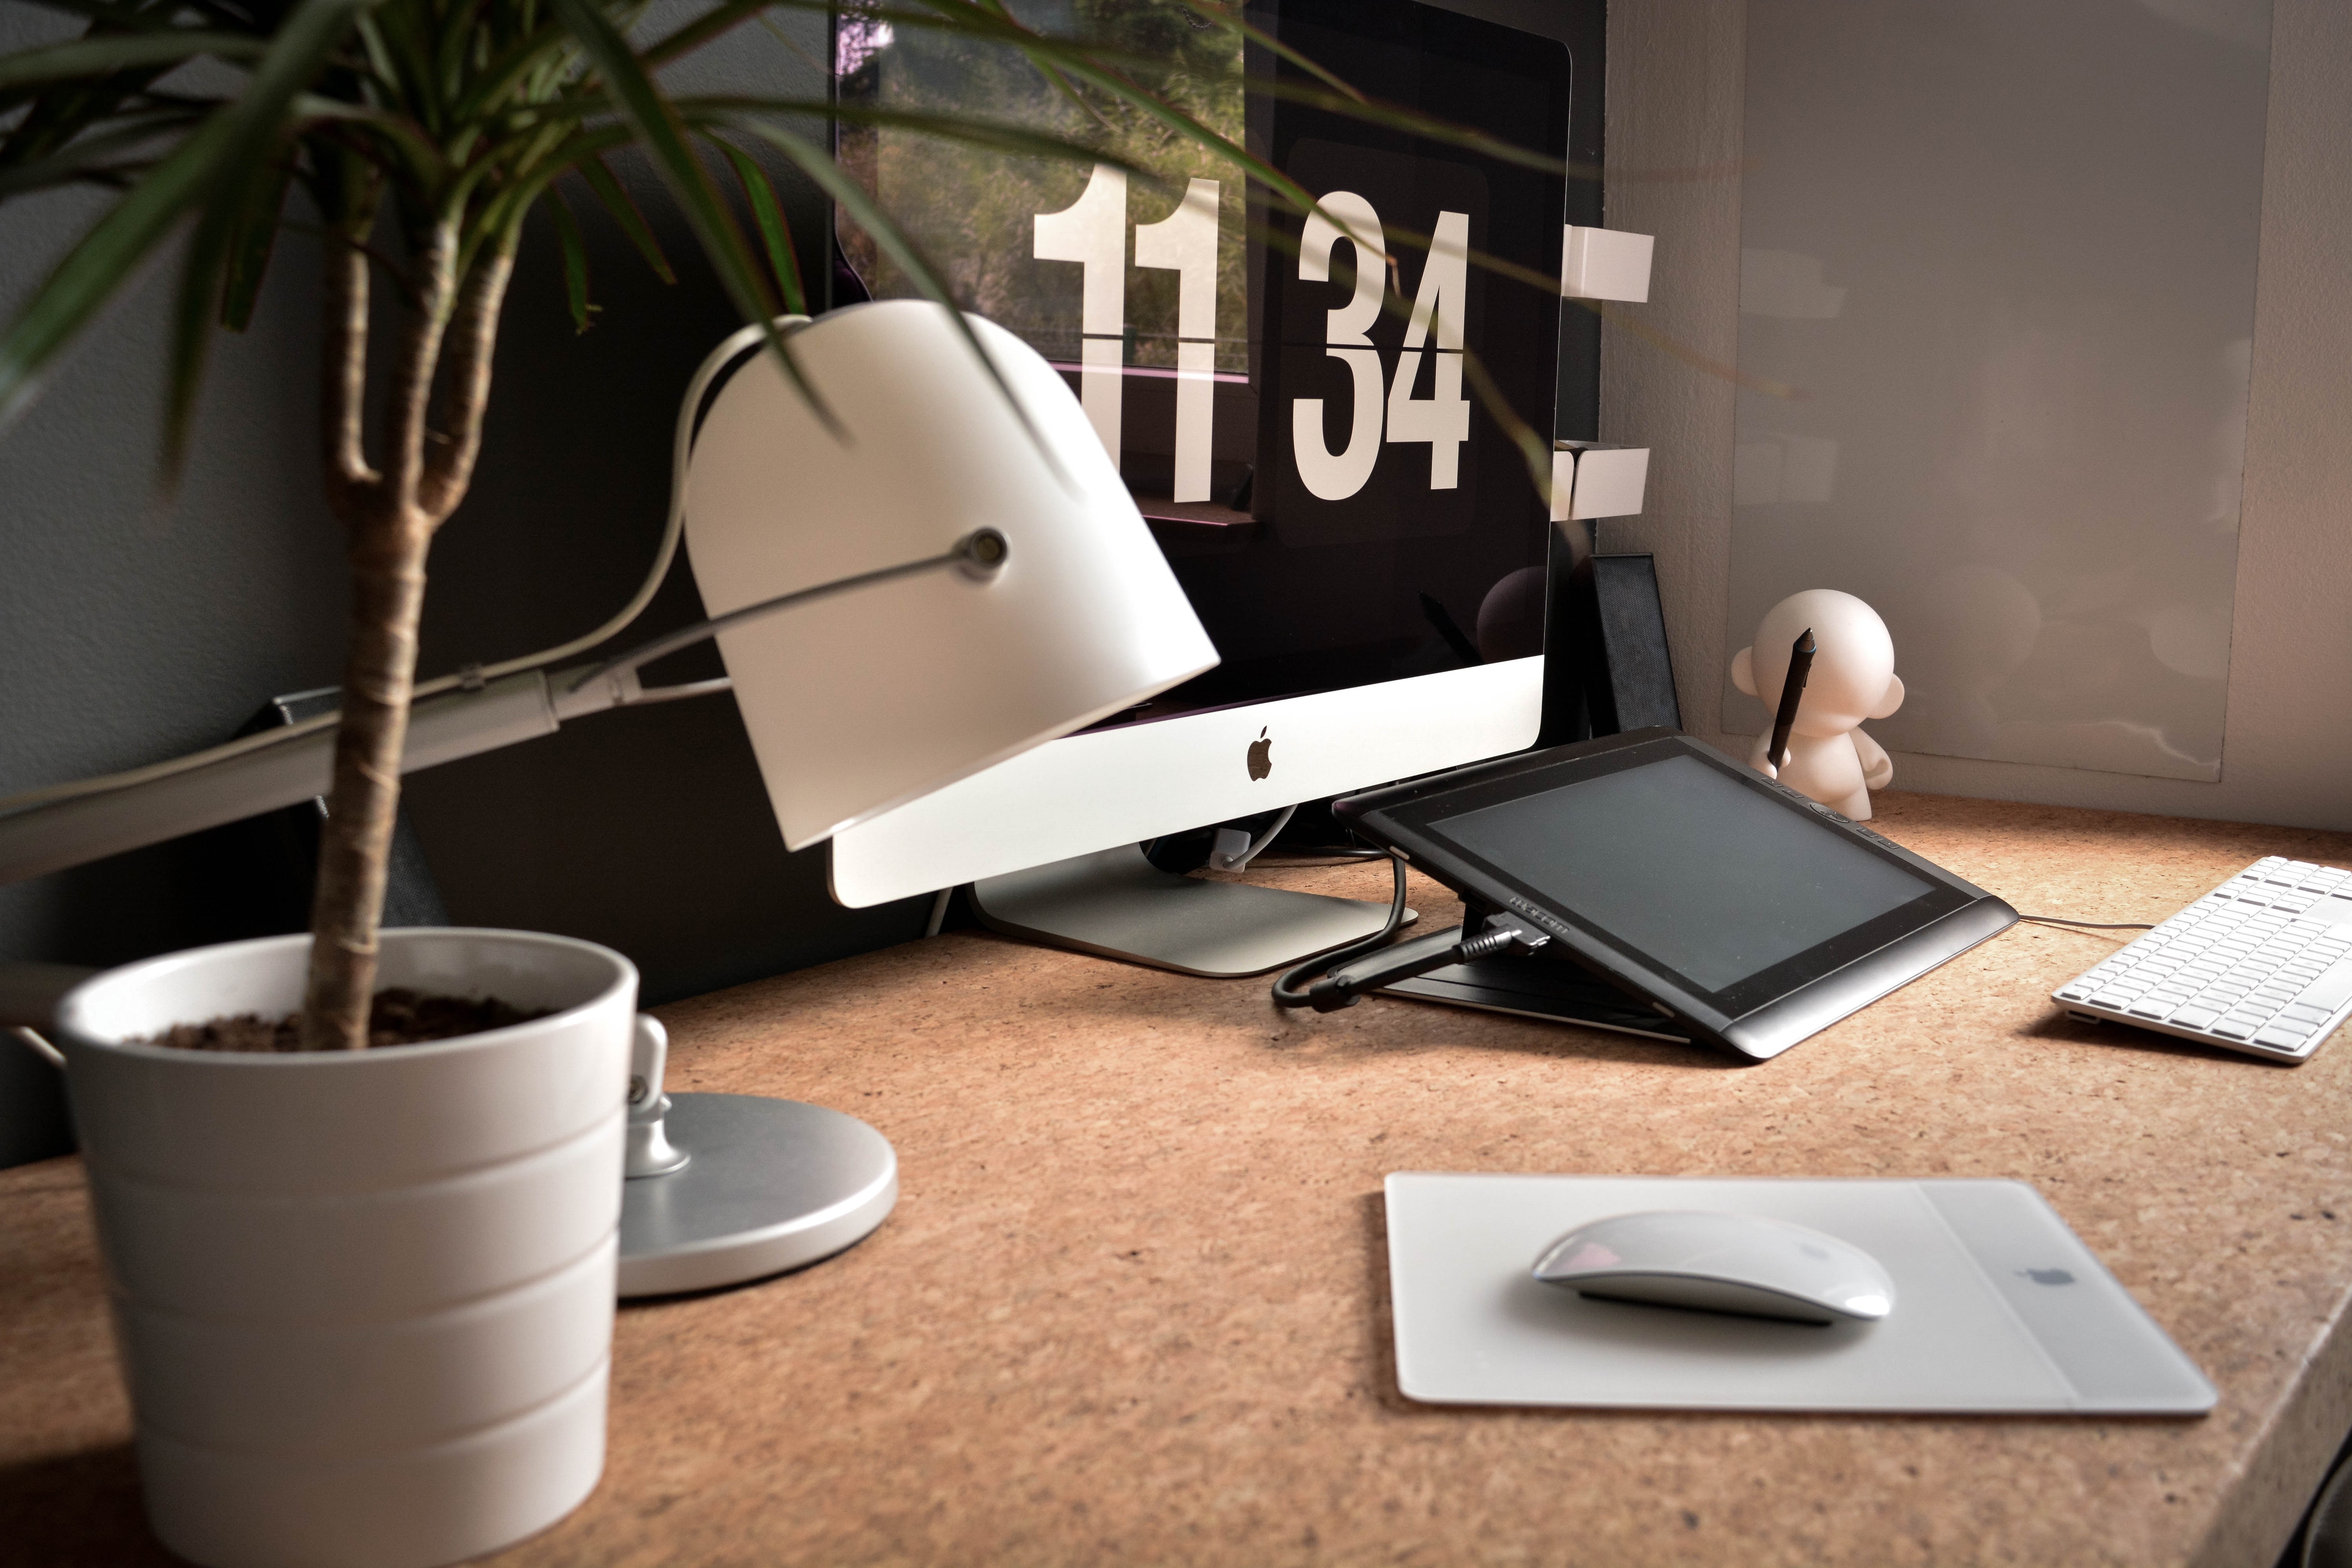
desk, table, chair, office, living room, furniture, room, lighting, interior design, design